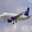
Label: airplane